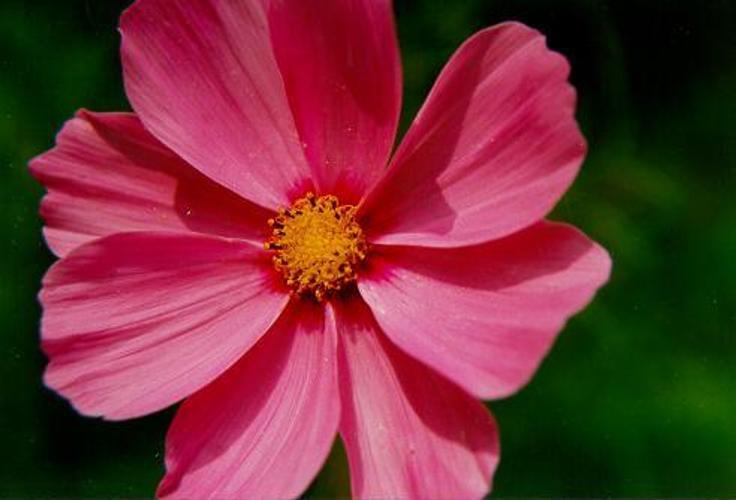
Label: mexican aster